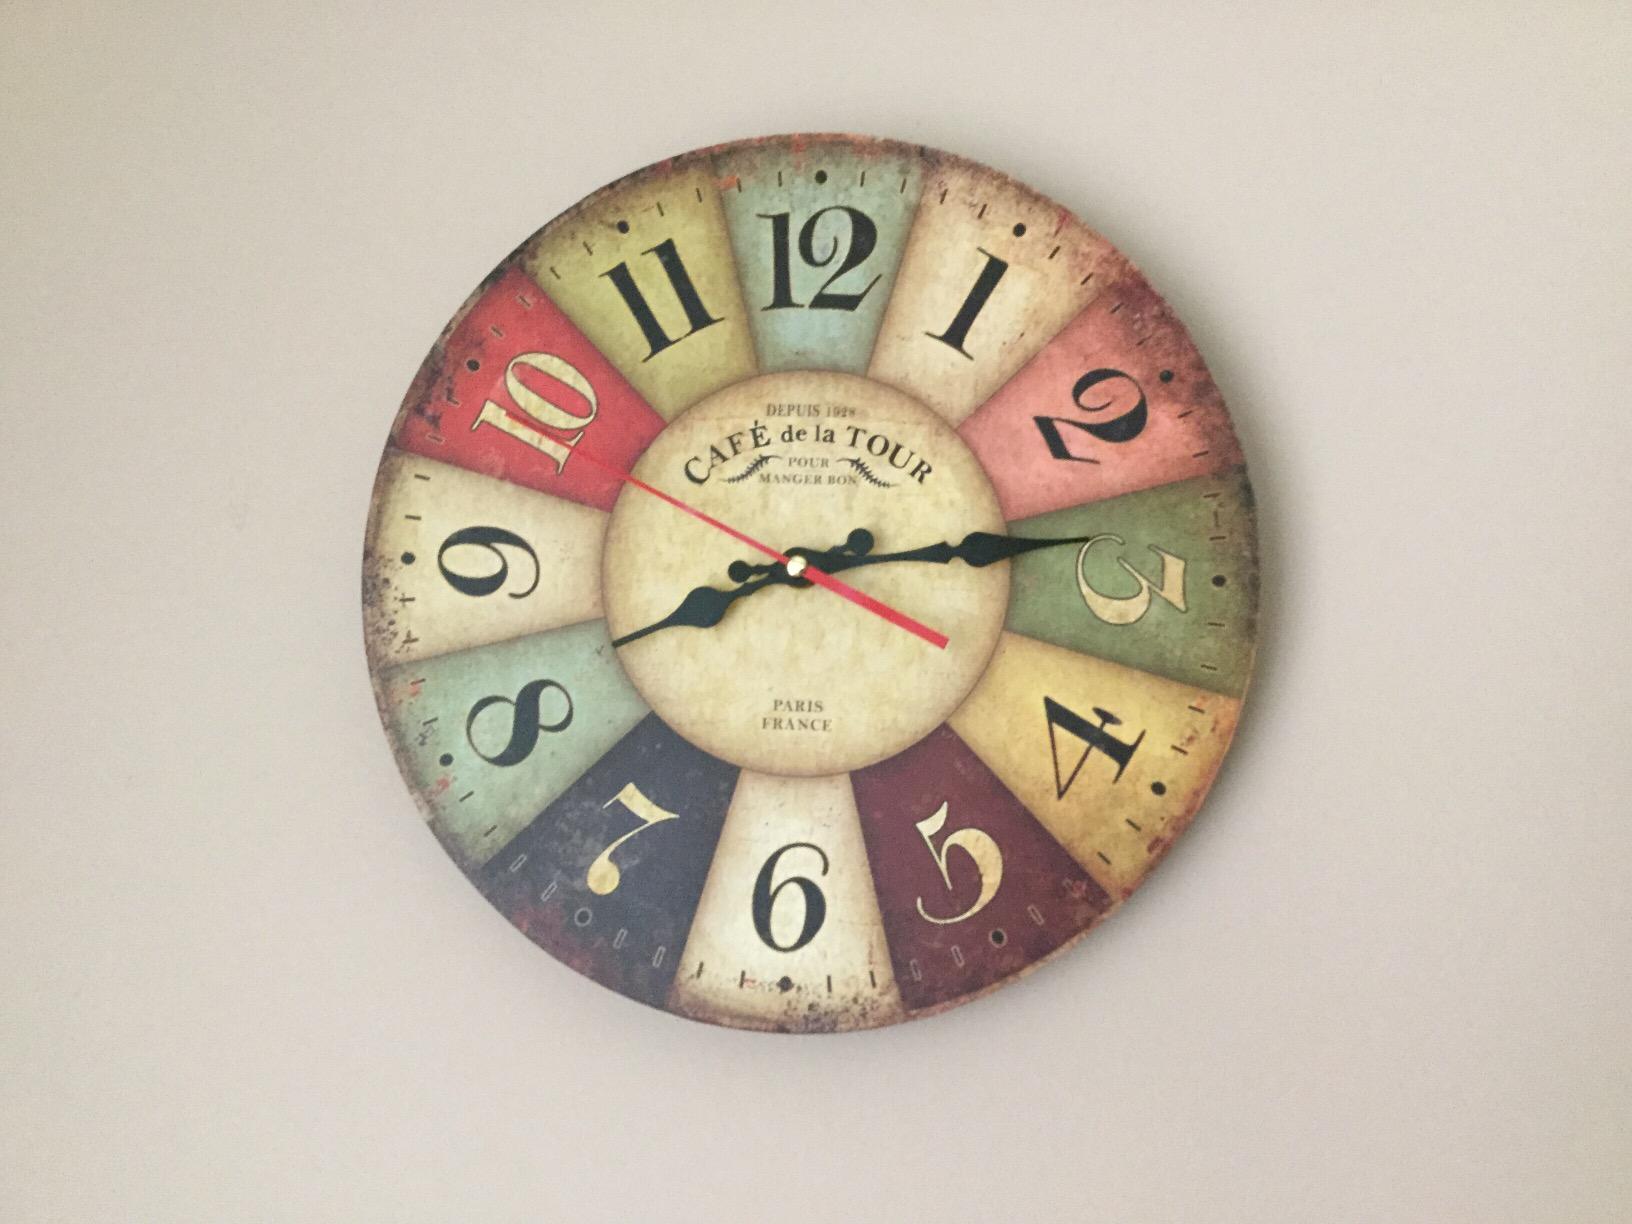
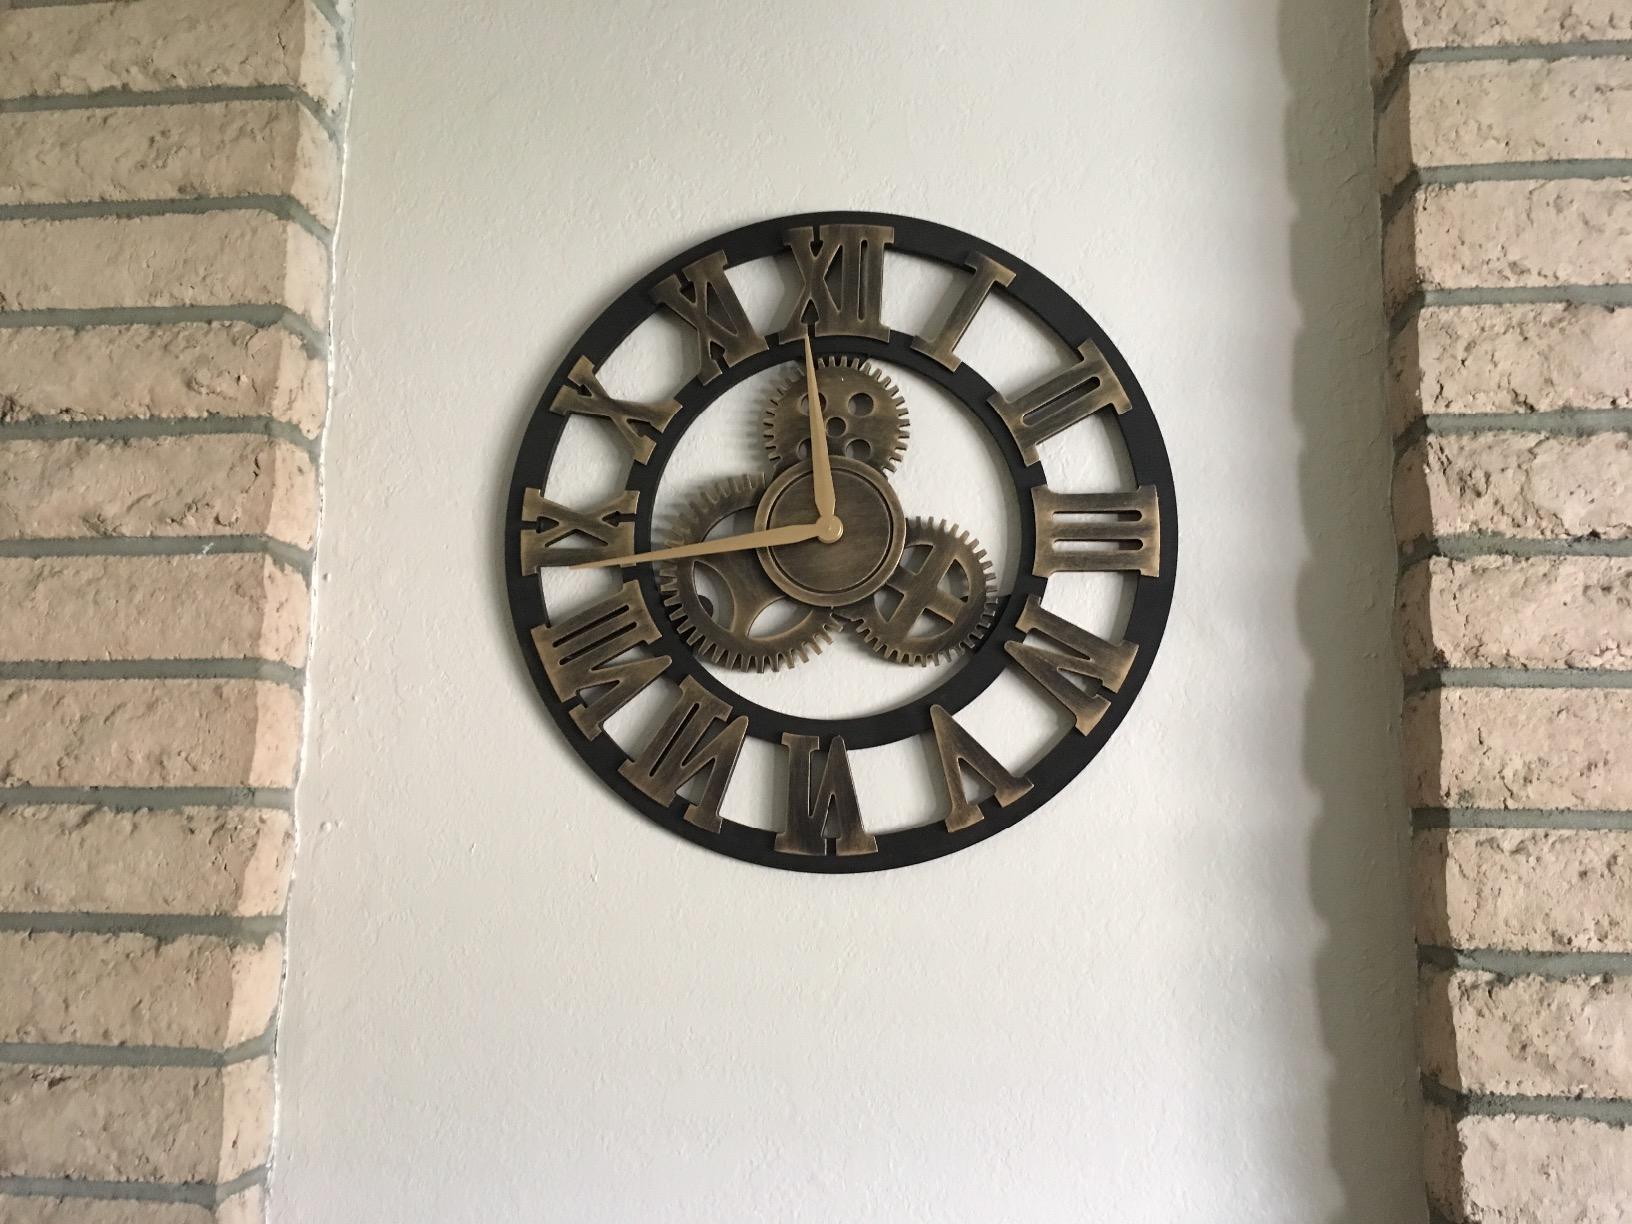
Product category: clock
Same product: no